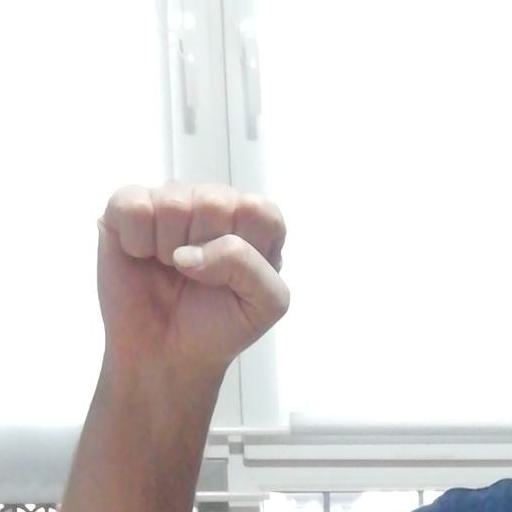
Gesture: fist